Khopoli

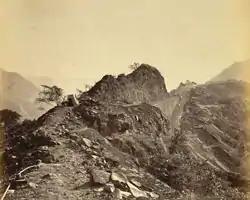
Bor Ghat

There was an "annachatra" or a free feeding house, in the vicinity of the Mahadev temple, but by 1882 all that remained of it were huge grinding stones.